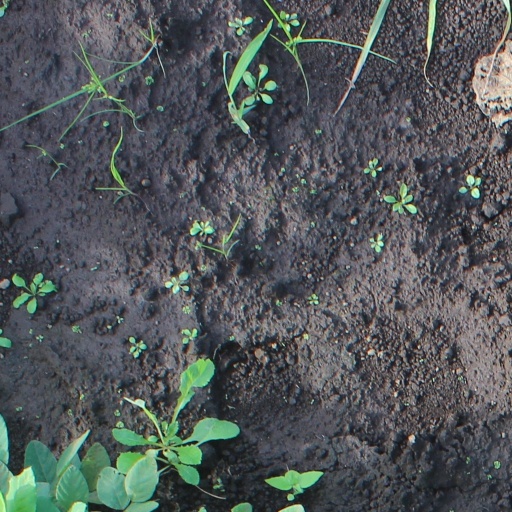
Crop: soybean